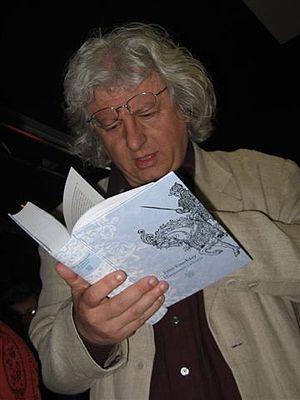
Péter Esterházy, né le 14 avril 1950 à Budapest et mort le 14 juillet 2016 dans la même ville, est un écrivain hongrois, descendant de la célèbre famille des comtes Esterházy de Galánta. Son frère, Márton Esterházy, est un ancien footballeur international hongrois.